Krzysztof Hołowczyc

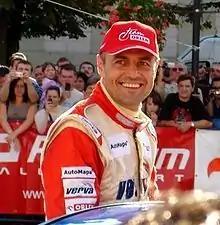
Hołowczyc in 2007.

Krzysztof Wiesław Hołowczyc (born 4 June 1962 in Olsztyn, Poland) is a Polish rally driver. He won the Polish Rally Championship in 1995, 1996 and 1999 and the European Rally Championship in 1997. He was also member of European Parliament (2007–2009) from Civic Platform list.